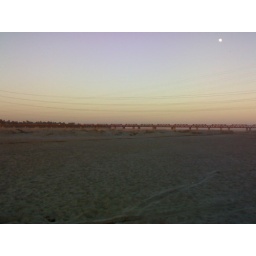
Sunset in the bed of river chenab!